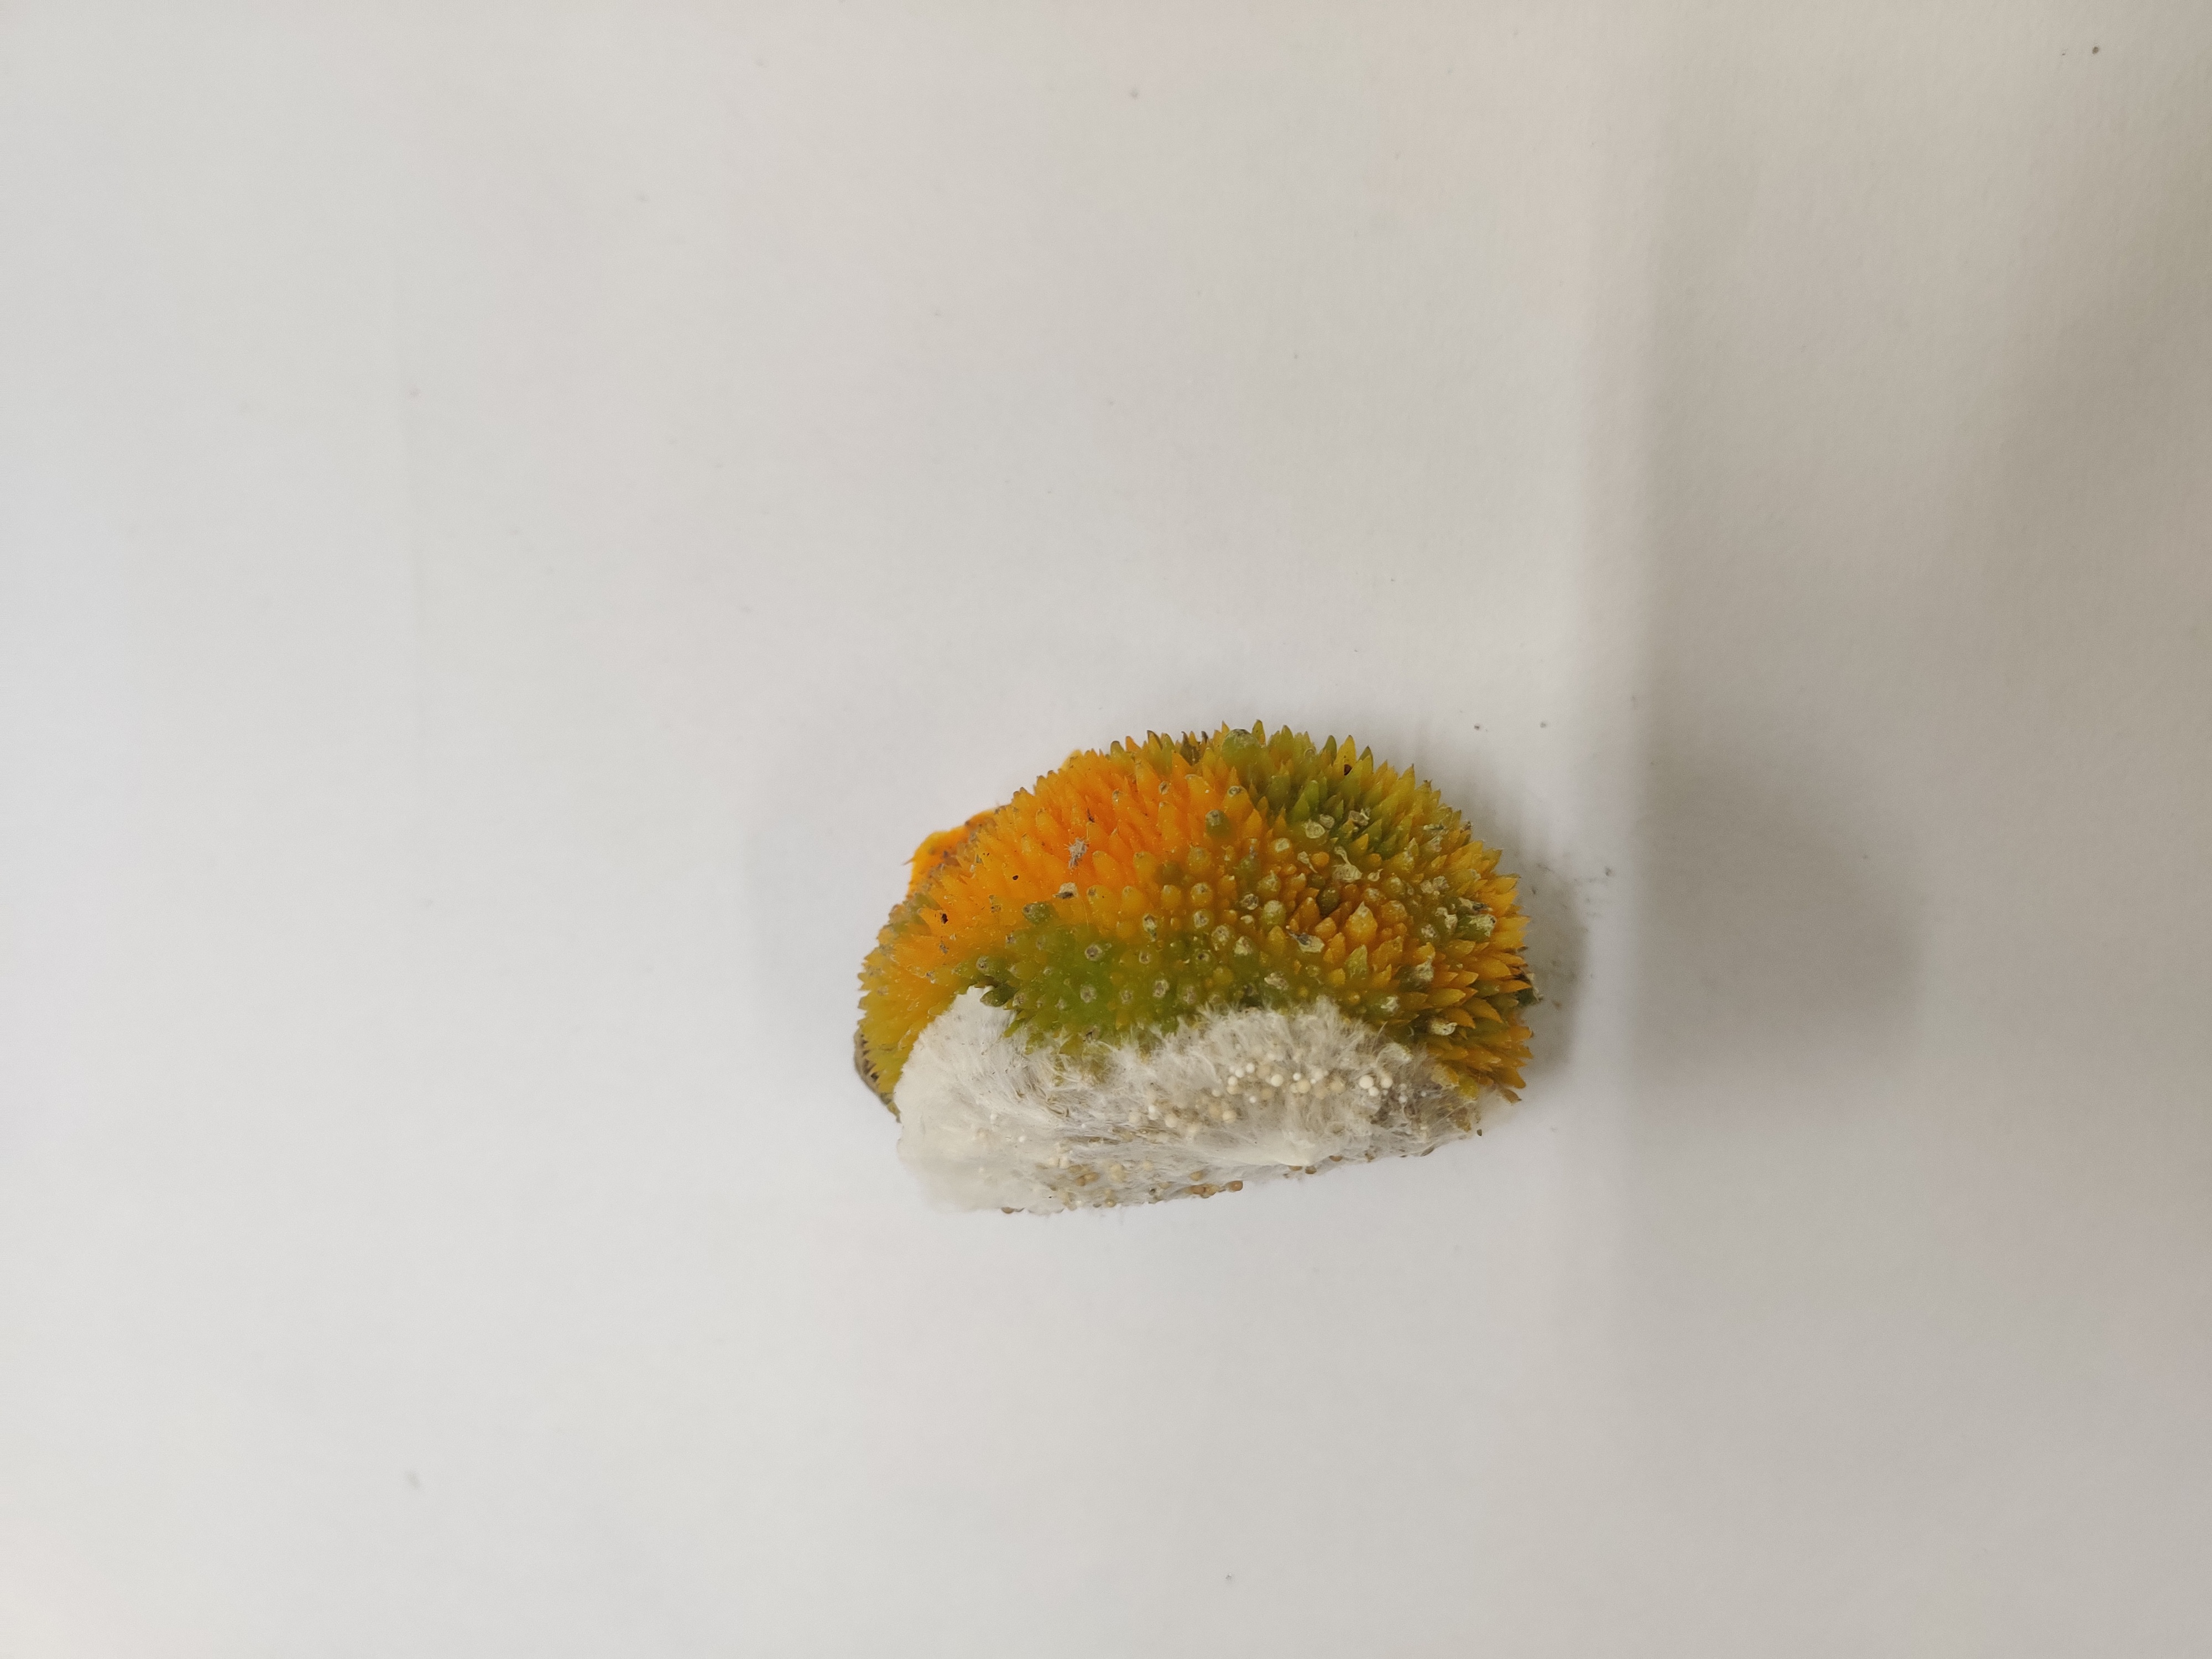
Crop: Spiny Gourd
Condition: Damaged